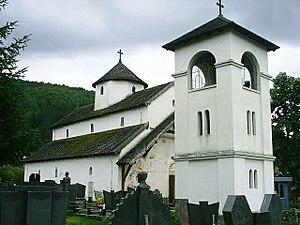
L'éparchie de Budimlje-Nikšić est une éparchie, c'est-à-dire une circonscription de l'Église orthodoxe serbe au Monténégro. Elle a son siège à Berane et sa cathédrale se trouve à Nikšić. En 2006, elle est dirigée par l'évêque Joanikije.